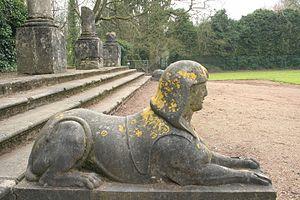
Morlanwelz-Mariemont (Belgique), sphinx situé à gauche du perron septentrional des ruines du château de Marie de Hongrie.
Le domaine royal de Mariemont, situé à Morlanwelz dans la province belge de Hainaut, est issu d'un ancien domaine royal créé au XVIᵉ siècle par Marie de Hongrie. Cédé par son dernier propriétaire, Raoul Warocqué, à l'État belge, le domaine est aujourd'hui un parc public, qui est également arboretum, et dans lequel se trouve entre autres le musée royal de Mariemont.